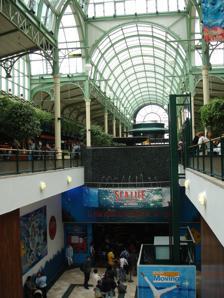
Building: Val d'Europe (mall)
Country: France
Year built: 2000
Shopping mall near Paris, France Shopping Mall Val d’Europe is a shopping mall located 30 minutes to the east of Paris , the French capital and 5 minutes from the Disneyland Paris theme park and the Villages Nature holiday village. Opened in 2000, the mall has 190 shops, 30 restaurants and an aquarium, covering over 93,000 square metres (1,000,000 sq ft) since its most recent expansion completed in March 2017. History The beginnings of the mall can be traced to 1987 when 6 institutions – the state, the Île-de-France region, the Seine-et-Marne department, RATP Group, and government development companies: EPA Marne and EPA France – gave 1943 hectares to the Walt Disney Company , for the construction of an urban project near the pre-existing theme park. The aim of this project was to re-balance the economic development of the Île-de-France region and the East of the Paris basin. It was not until 1996 that agreements on the proposed development were signed between the land owners, Eurodisney CSA, and developers, Ségécé, for the creation of a large shopping mall. Construction began in October 1998 and the mall was opened two years later, on 25 October 2000. In 2002, Val d’Europe won an ICSC International European Shopping Centre PROCOS award in the New Developments: Large Centres category. The mall has undergone numerous expansion projects, including one in 2003 for the opening of the Delbard garden centre, which won the ICSC International prize for Innovative Design and Construction, and an almost 1,000-square-metre (11,000 sq ft) extension of the “Les Terrasses” food court in 2006. In 2010, Eurodisney passed the land to the Klépierre group. The mall has been able to stay open on Sundays since 2016, when it gained the status of an “international tourist area” (ZTI in French), as Disneyland Paris was the first tourist attraction in Europe to have 15 million visitors per year. In 2017, the mall underwent further renovation and expansion of over 16,000 square metres (170,000 sq ft) creating 30 new stores and 8 restaurants. Architecture Design The centre was designed and built by an international team: Graham Gund (USA), Chapman Taylor (Great Britain) and Lobjoy & Bouvier (France). They worked together on the project and drew their inspiration from 19th century Parisian architecture. The resulting style drew freely from the three leading figures of the period: Gustave Eiffel , Victor Baltard , and Baron Georges Eugène Haussmann . The mall was divided into four shopping areas: Les Halles , a covered market over two buildings, inspired by Baltard's glass and metal constructions, which boasted large glazed ceilings, Les Passages Parisiens , which was reminiscent of 19th century shopping arcades, La Promenade , inspired by the famous Gare d’Orsay railway station and Parisian boulevards. It included coffered ceilings that cascaded inwards and downwards and were visible from its large glass façade, Les Terrasses , with live vegetation and a fountain in a setting of glass and cast iron, gave an environment that changes throughout the year. Les Terrasses also houses the mall's restaurants and is first mall in France to be built as an American-style food court. Val d'Europe architecture, inspired by Grand Palais 2017 renovation In 2017, renovations were carried out in a more contemporary style, drawing inspiration from the architecture of the Grand Palais . Thanks to the 16,000-square-metre (170,000 sq ft) expansion, 30 new stores were opened, including a branch of the clothing retailer Primark , and a new restaurant hub was created. This new space accommodates 8 new restaurants. The largest OLED chandelier in Europe, measuring 65 m in length, is fitted with 6000 LED lamps and illuminates this space known as the Place des étoiles. Stores The shopping centre has 190 shops, 30 restaurants, a 16,000-square-metre (170,000 sq ft) Auchan hypermarket and a Sealife aquarium . Brands from all over the world have stores in Val d’Europe, including retailers in fashion, footwear, leather goods, jewellery, accessories and beauty products. There are also stores from retailers in food, culture and leisure, high-tech, homeware and decoration. Restaurants The mall houses a large American-style food court , with about 30 restaurants , as well as a smaller food court located in the new expansion, with 6 restaurants stands, covering a range of offerings from traditional French pâtisserie and baked goods to full restaurants, including snack outlets and ice-cream parlours. Traditional French cuisine is available, as well as food from Italy, Lebanon, Japan and the USA. Services Services are available such as phone recharging stations, wifi, taxi booking, tax refunding. There are also family services (e.g. baby changing facilities, free pushchair hire, children area) and special on-demand services (e.g. personal shopper, cooking workshops). Events Every year some events take place in the centre, such as the “Femmes en Or” celebration of innovation. In 2014, attendees to this week-long event were given a randomly-chosen box containing a shoe. If this shoe fitted their foot, they were given the pair. In July 2016, Nickelodeon showed free children's animations. Events take place in the mall every three days on average. Transportation As the mall is located in the town of Serris, there is a direct train service to the store from Paris (line RER A ), which stops at Val d’Europe station. The mall is also a 5-minute journey from Disneyland Paris (i.e. Marne-La-Vallée Chessy on line RER A) and a 10-minute journey from Marne La Vallée TGV station. It is accessible from Charles de Gaulle airport in Paris via the A4 motorway. There are 6,100 car parking spaces. Free shuttle buses link the shopping centre to Disneyland Paris. Sources ^ "Villages Nature" (in English and French). ^ "Le top 10 des centres commerciaux en France" . Challenges (in French) . ^ "Disney cède le terrain du Val d'Europe pour 47 millions d'euros" . LExpansion.com (in French). 2010-07-27 . ^ "Au Val-d'Europe, le dimanche est désormais un jour comme les autres" . leparisien.fr . 2016-06-12 . ^ "Arrêté du 5 février 2016 délimitant une zone touristique internationale à Serris dénommée « Val-d'Europe » en application de l'article L. 3132-24 du code du travail | Legifrance" . www.legifrance.gouv.fr (in French) . ^ "Val d'Europe : un centre de nouvelle génération" . lsa-conso.fr (in French) . ^ Culot, Maurice; Durand-Rival, Bernard; Boegly, Luc; Brown, Matthew (2016). Val d'Europe: vision d'une ville . ISBN 9782871433170 . OCLC 990269738 . ^ "Le centre commercial du Val d'Europe va s'agrandir et créer 500 emplois" . ^ "Val d'Europe dans les grandes largeurs" . www.constructioncayola.com . ^ "Primark : En France, quelles sont les prochaines ouvertures !" . June (in French). 2014-02-05 . ^ "Le centre commercial Val d'Europe met le paquet" . ^ "Domain Unavailable!" . ^ "Centre commercial Val d'Europe | le site officiel du Tourisme en Seine-et-Marne - C'est déjà l'été #dansle77 !" . visit.pariswhatelse.fr (in French) . ^ "PARIS / La Semaine des Femmes en Or au centre Val d'Europe de Marne la Vallée - La lettre économique et politique de PACA" . La lettre économique et politique de PACA (in French). 2014-10-26 . ^ "Val d'Europe:Le Nickelodeon Tour 2016 débarque" . Infos 75 (in French) . https://www.challenges.fr/entreprise/le-top-10-des-centres-commerciaux-en-france_163496/slide_1 http://www.lefigaro.fr/flash-eco/2012/11/08/97002-20121108FILWWW00433-disneyland12-millions-de-visiteurs-2012.php http://www.klepierre.com/centres/val-deurope/ http://www.urbanisme-puca.gouv.fr/IMG/pdf/H-BELMESSOUS_Val_dEurope.pdf http://www.studiolentigo.net/?p=3973 http://www.capital.fr/bourse/communiques/klepierre-le-centre-commercial-val-d-europe-celebre-10-ans-de-succes http://www.leparisien.fr/serris-77700/serris-amir-electrise-la-place-des-etoiles-du-centre-commercial-du-val-d-europe-26-04-2017-6892398.php 48°51′13″N 2°46′51″E / 48.8536°N 2.7807°E / 48.8536; 2.7807